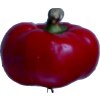
Label: red_pepper